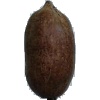
Label: Nut Pecan 1